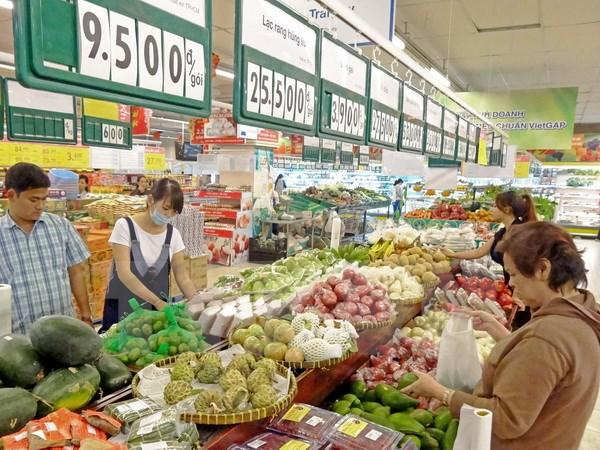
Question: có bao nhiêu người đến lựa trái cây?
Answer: bốn người